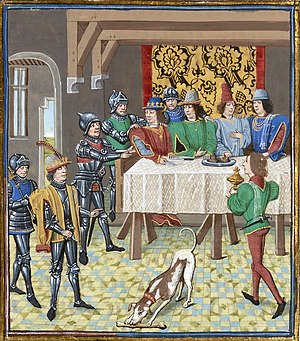
Karl 2. af Navarra / Liv / Mordet på Charles de la Cerda og forholdet til Johan 2. (1351-1356)
Johan den Gode, Konge af Frankrig, beordrer arrestationen af Karl den Onde, Kongen af Navarra; Jean Froissart krønike.
Karl 2., kaldet Karl den Onde, var konge af Navarra 1349–1387 og greve af Évreux 1343–1387.